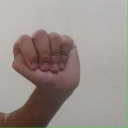
अक्षर: ठ